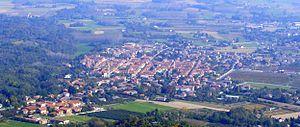
Frossasco est une commune de la ville métropolitaine de Turin dans le Piémont en Italie.